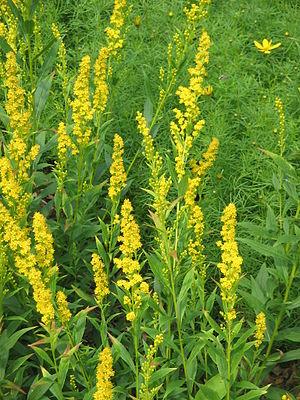
Solidago caesia, ou Verge d'or bleuâtre, est une espèce de plantes à fleurs de la famille des Asteraceae, originaire d'Amérique du Nord.